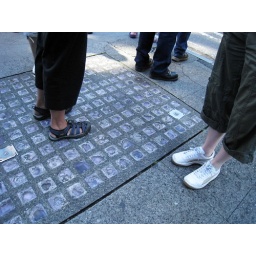
...and the same glass from above ground